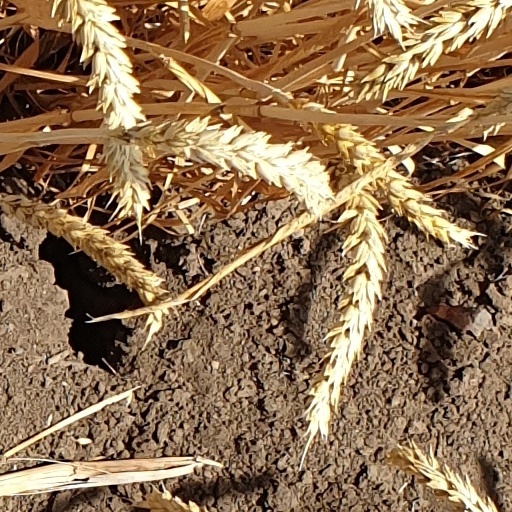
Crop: wheat